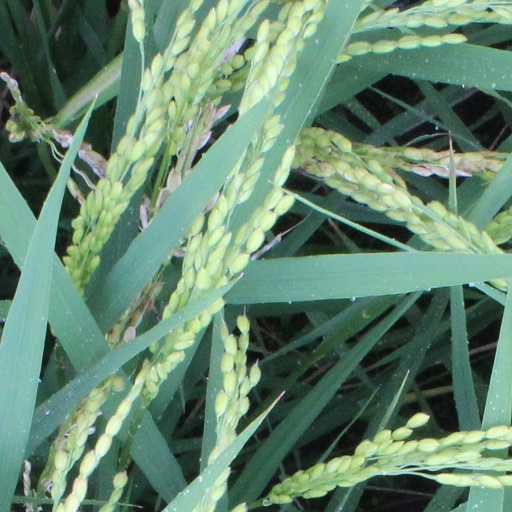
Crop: rice